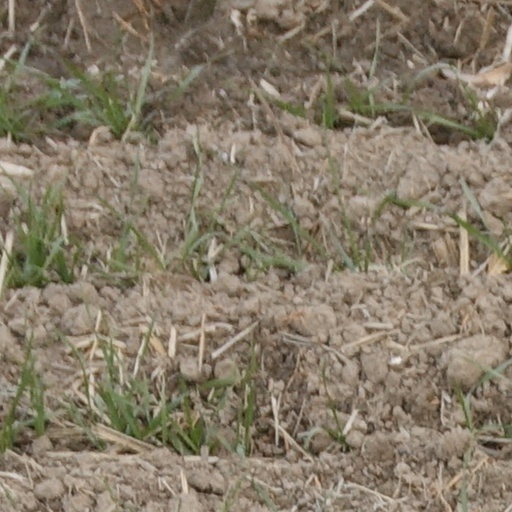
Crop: wheat